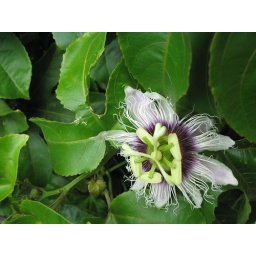
A passion fruit flower or lilikoi &lt;i&gt;(Passiflora edulis flavicarpa)&lt;/i&gt; in Waimanalo. Oahu, Hawaii.